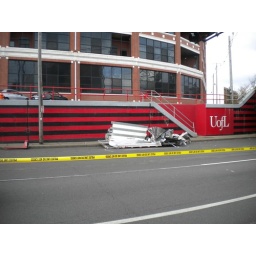
Another silly truck thought it could make it under the bridge next to Speed School